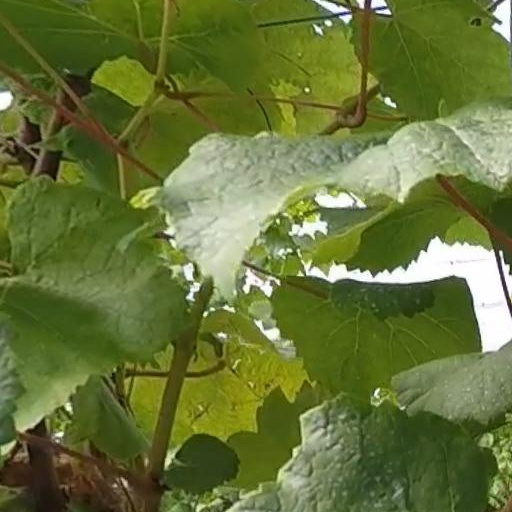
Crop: grape